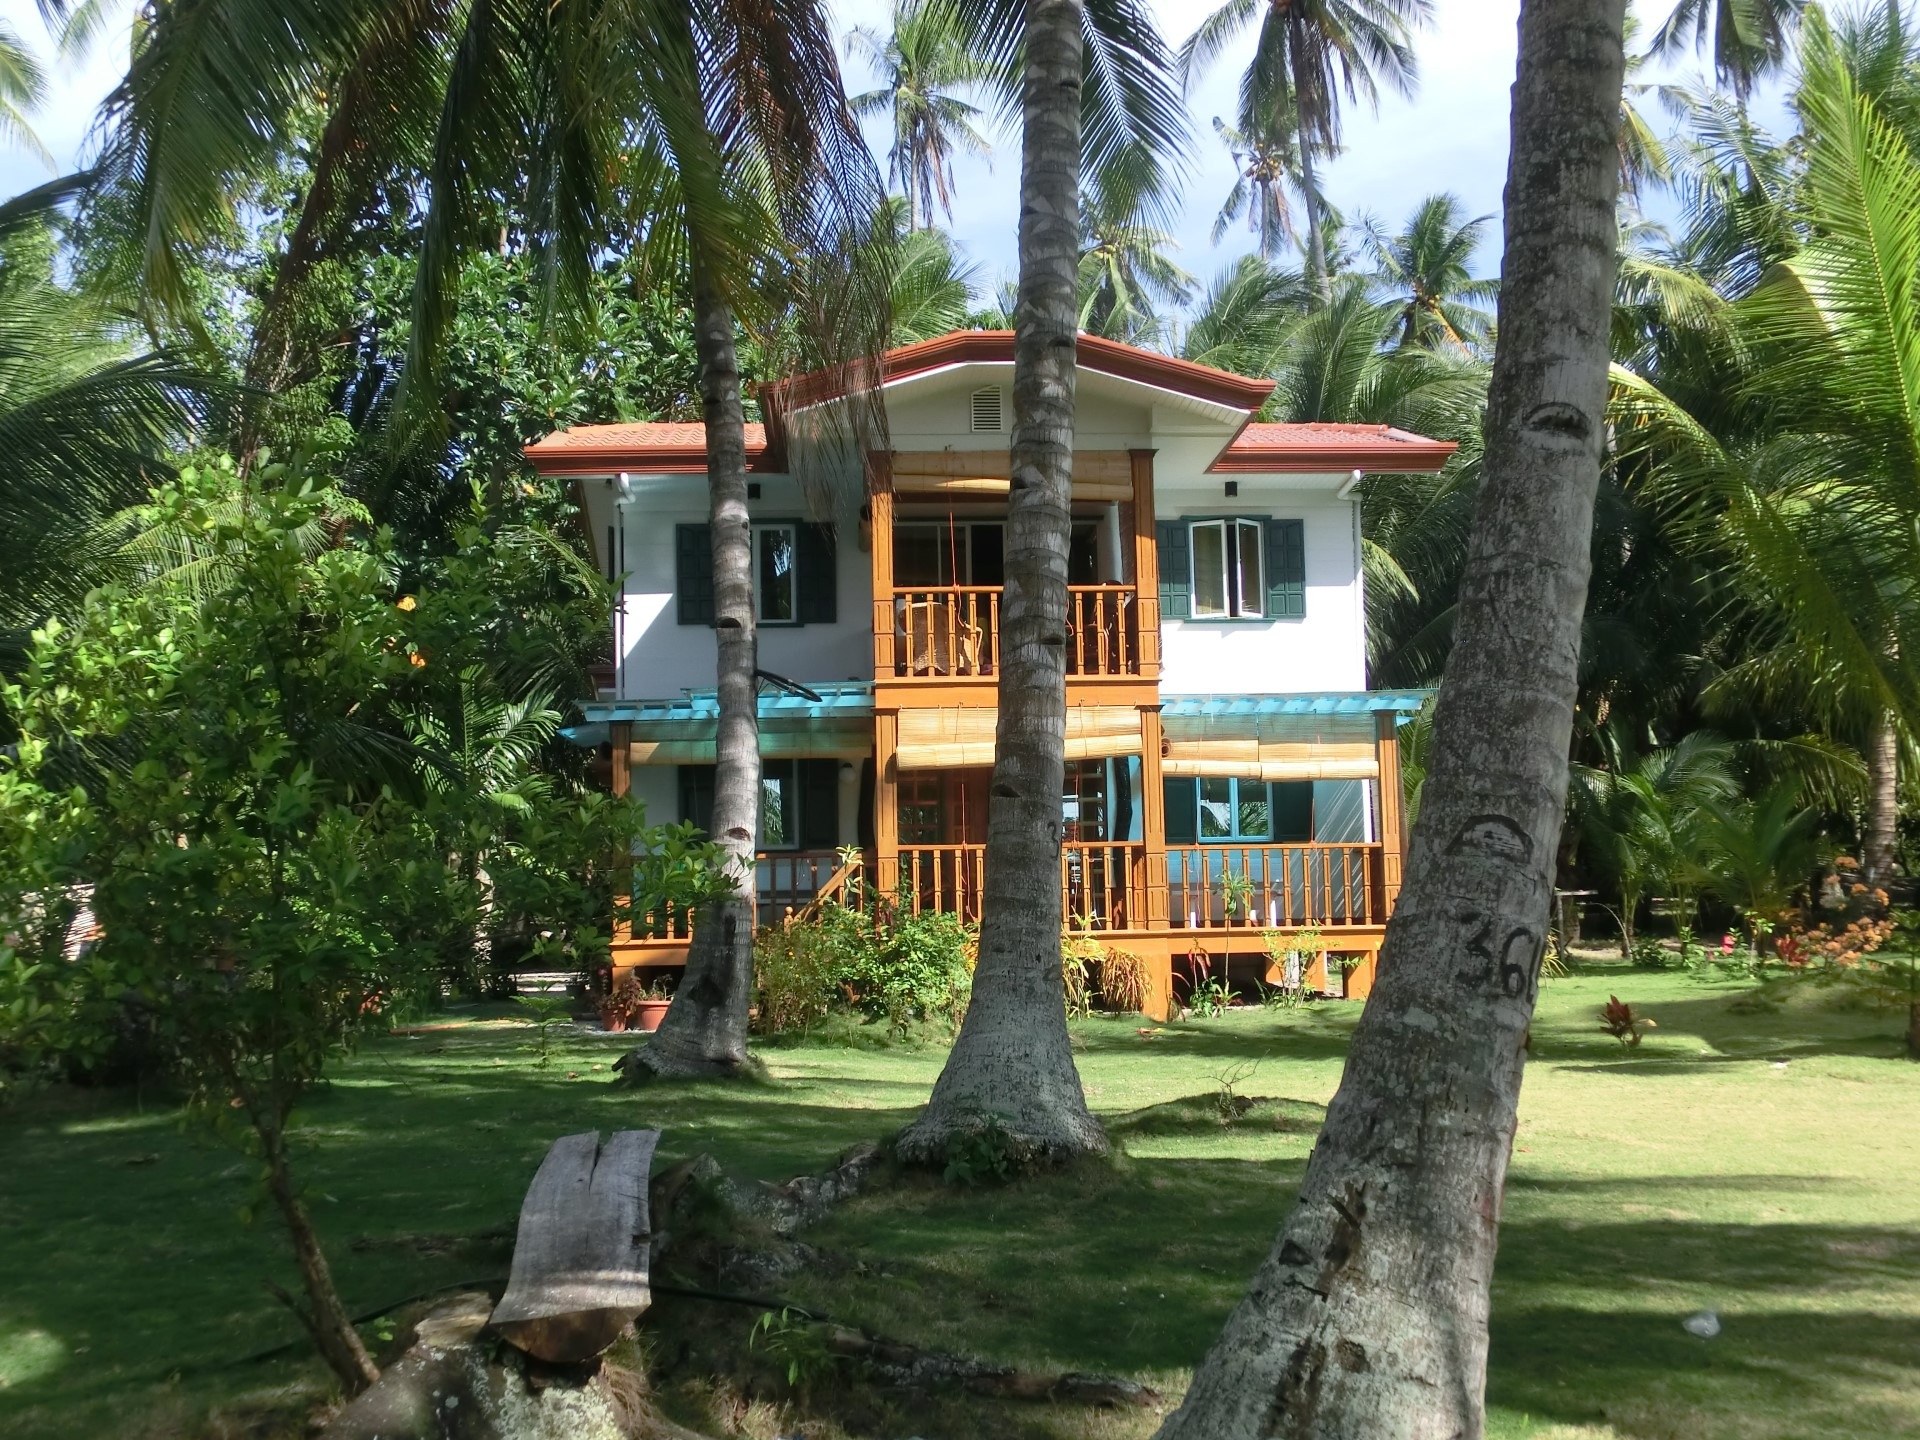
villa, mansion, home, cottage, property, resort, estate, philippines, palm trees, hacienda, real estate, eco hotel